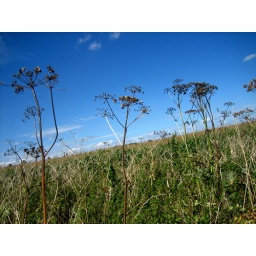
Beautiful dried umbelliferous plants against a blue sky